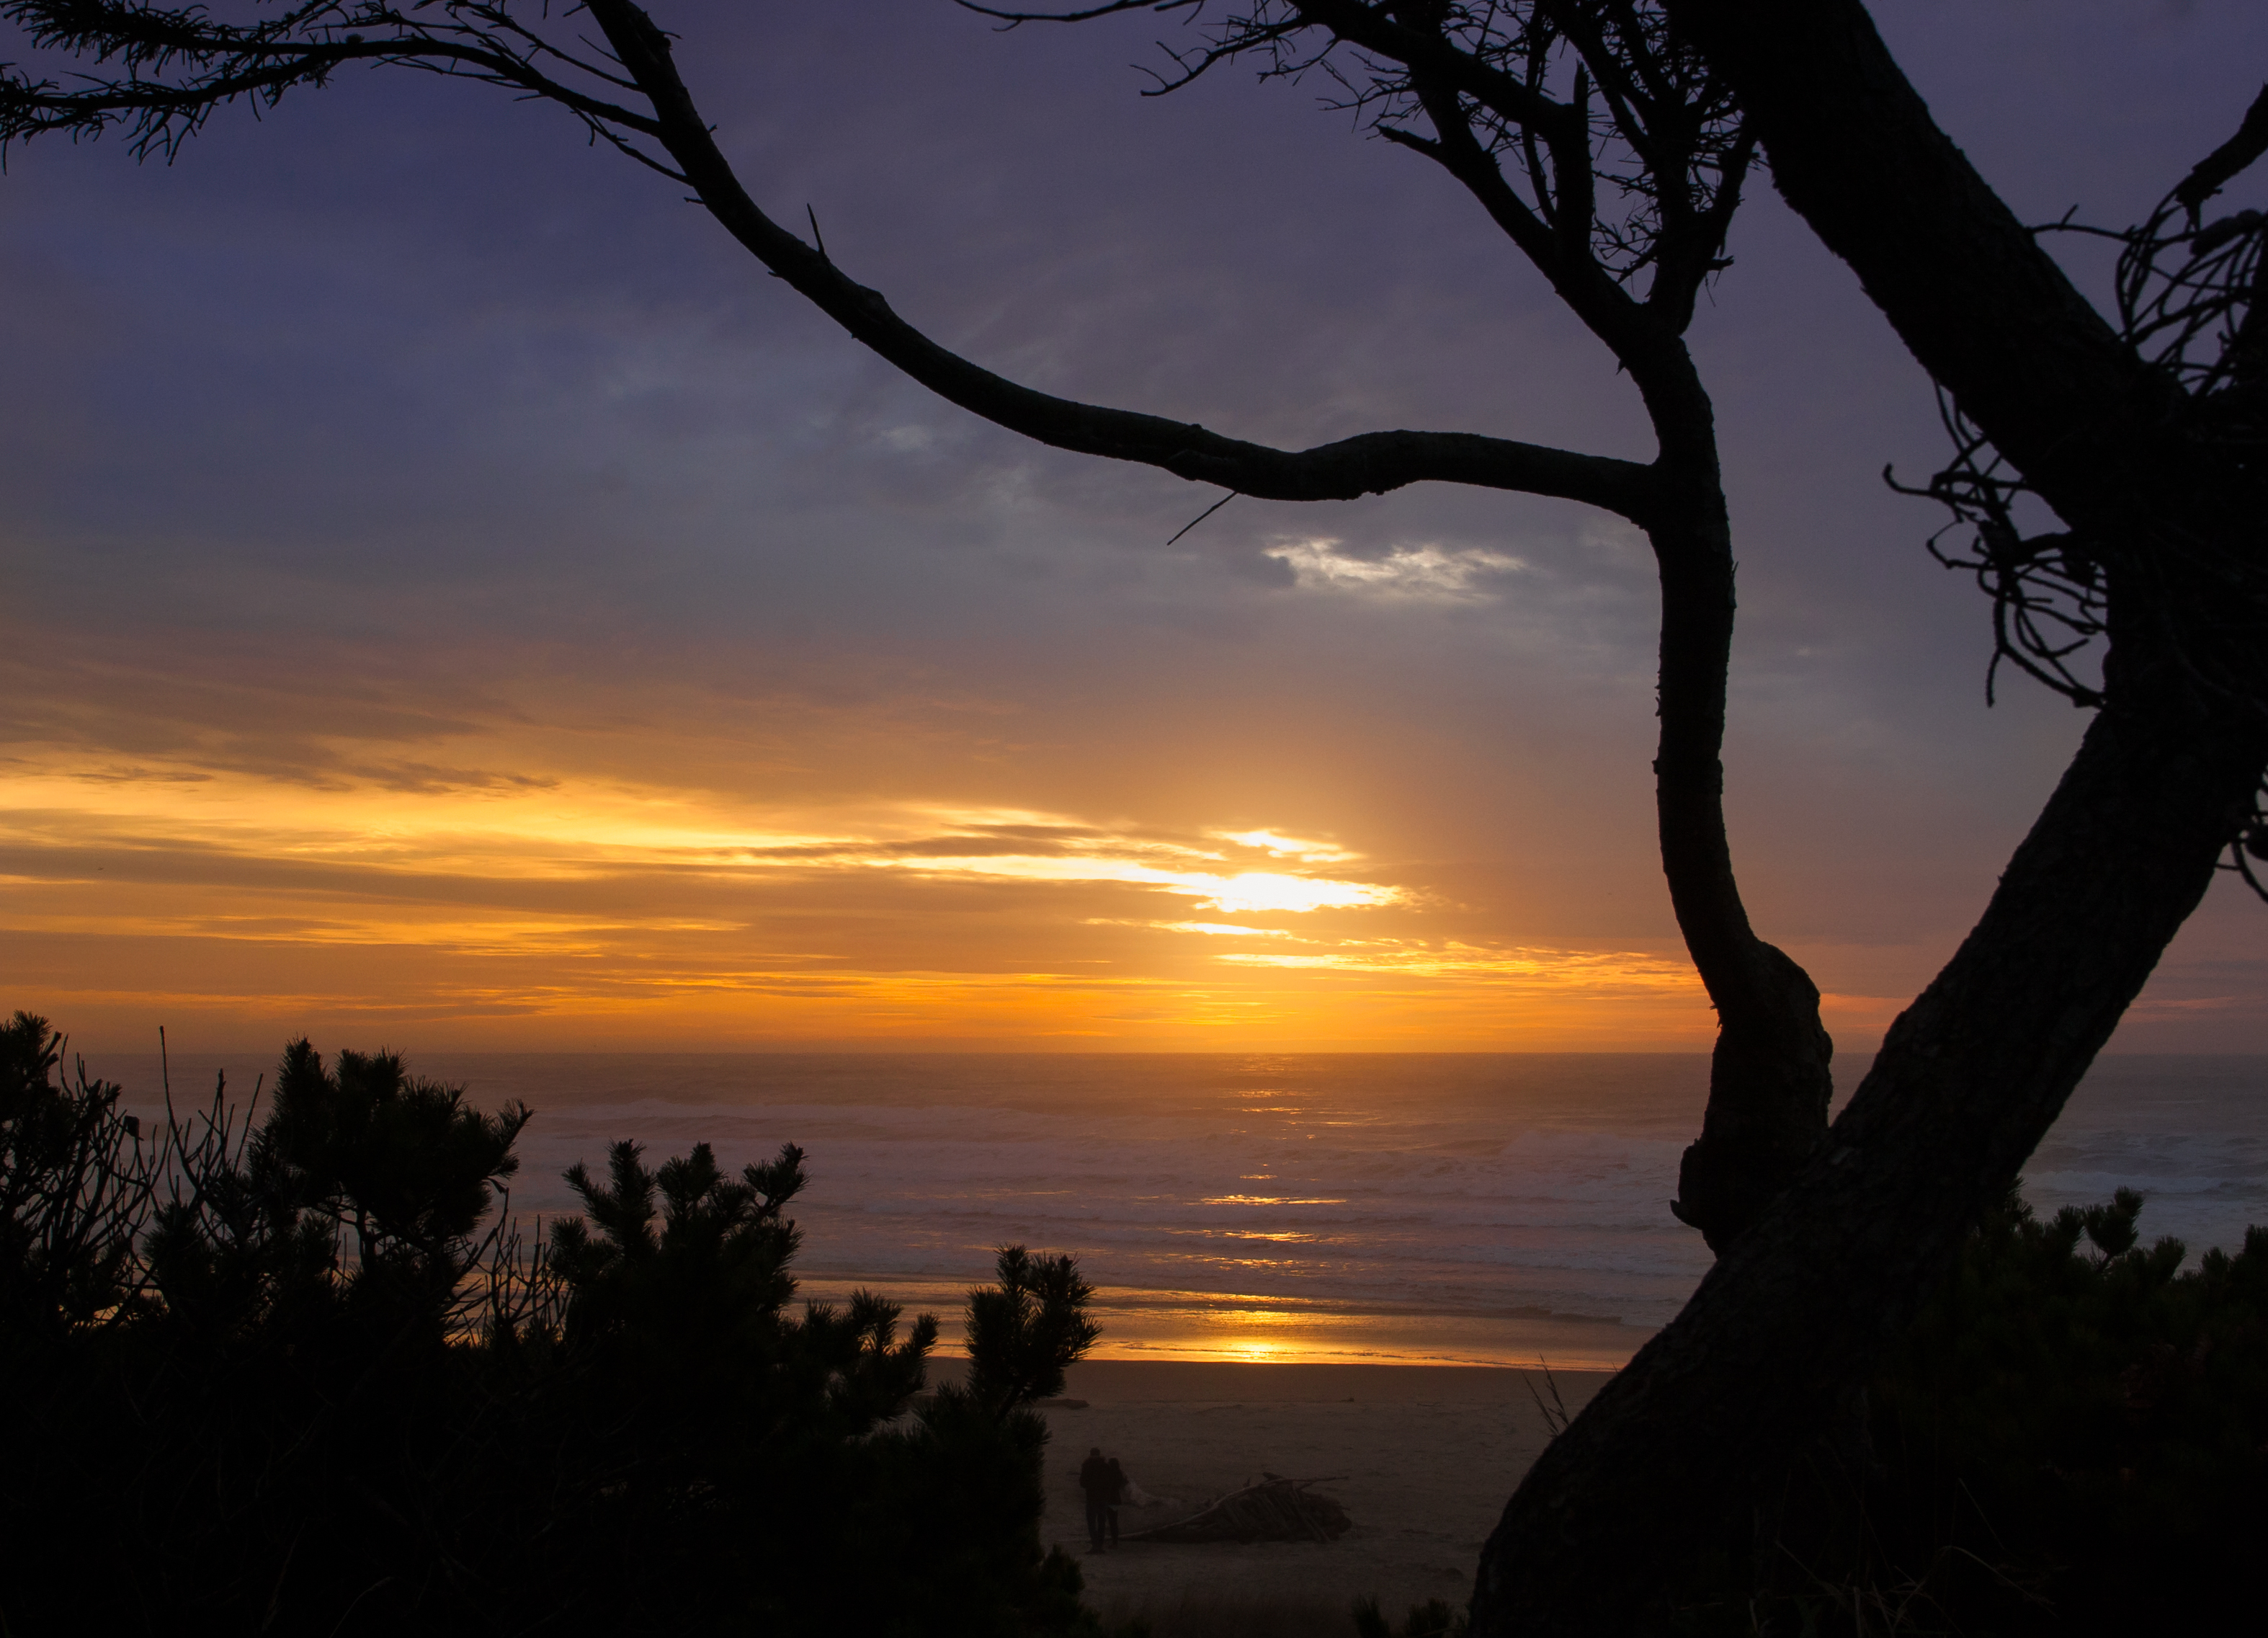
beach, water, nature, ocean, silhouette, cloud, sun, sunrise, sunset, sunlight, morning, dawn, atmosphere, dusk, evening, oregon, oregoncoast, afterglow, red sky at morning